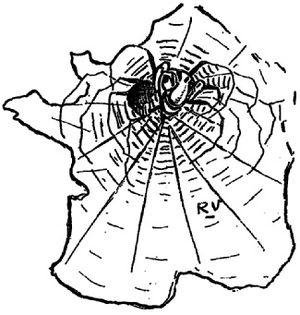
""Le règne d'Israël"". Gravure antisémite d'après un dessin de Raphaël Viau."
L'allégation antisémite est une accusation délibérément fabriquée, présentée comme vraie, dans le seul but d'inciter à l'antisémitisme. Bien qu'elles aient été largement réfutées, les calomnies antisémites, font souvent partie d'une théorie plus vaste de complot juif. Selon l'historien et auteur Kenneth Stern :